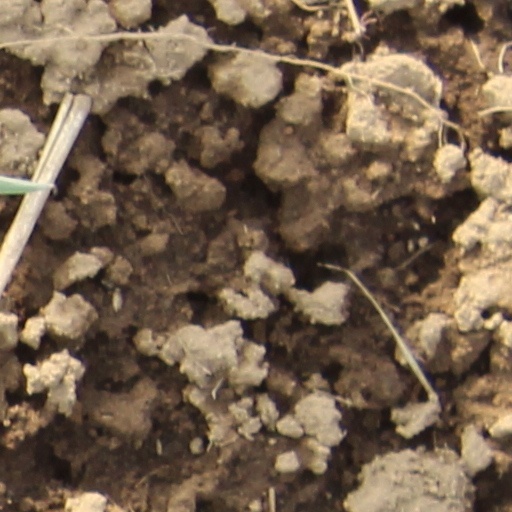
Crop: wheat